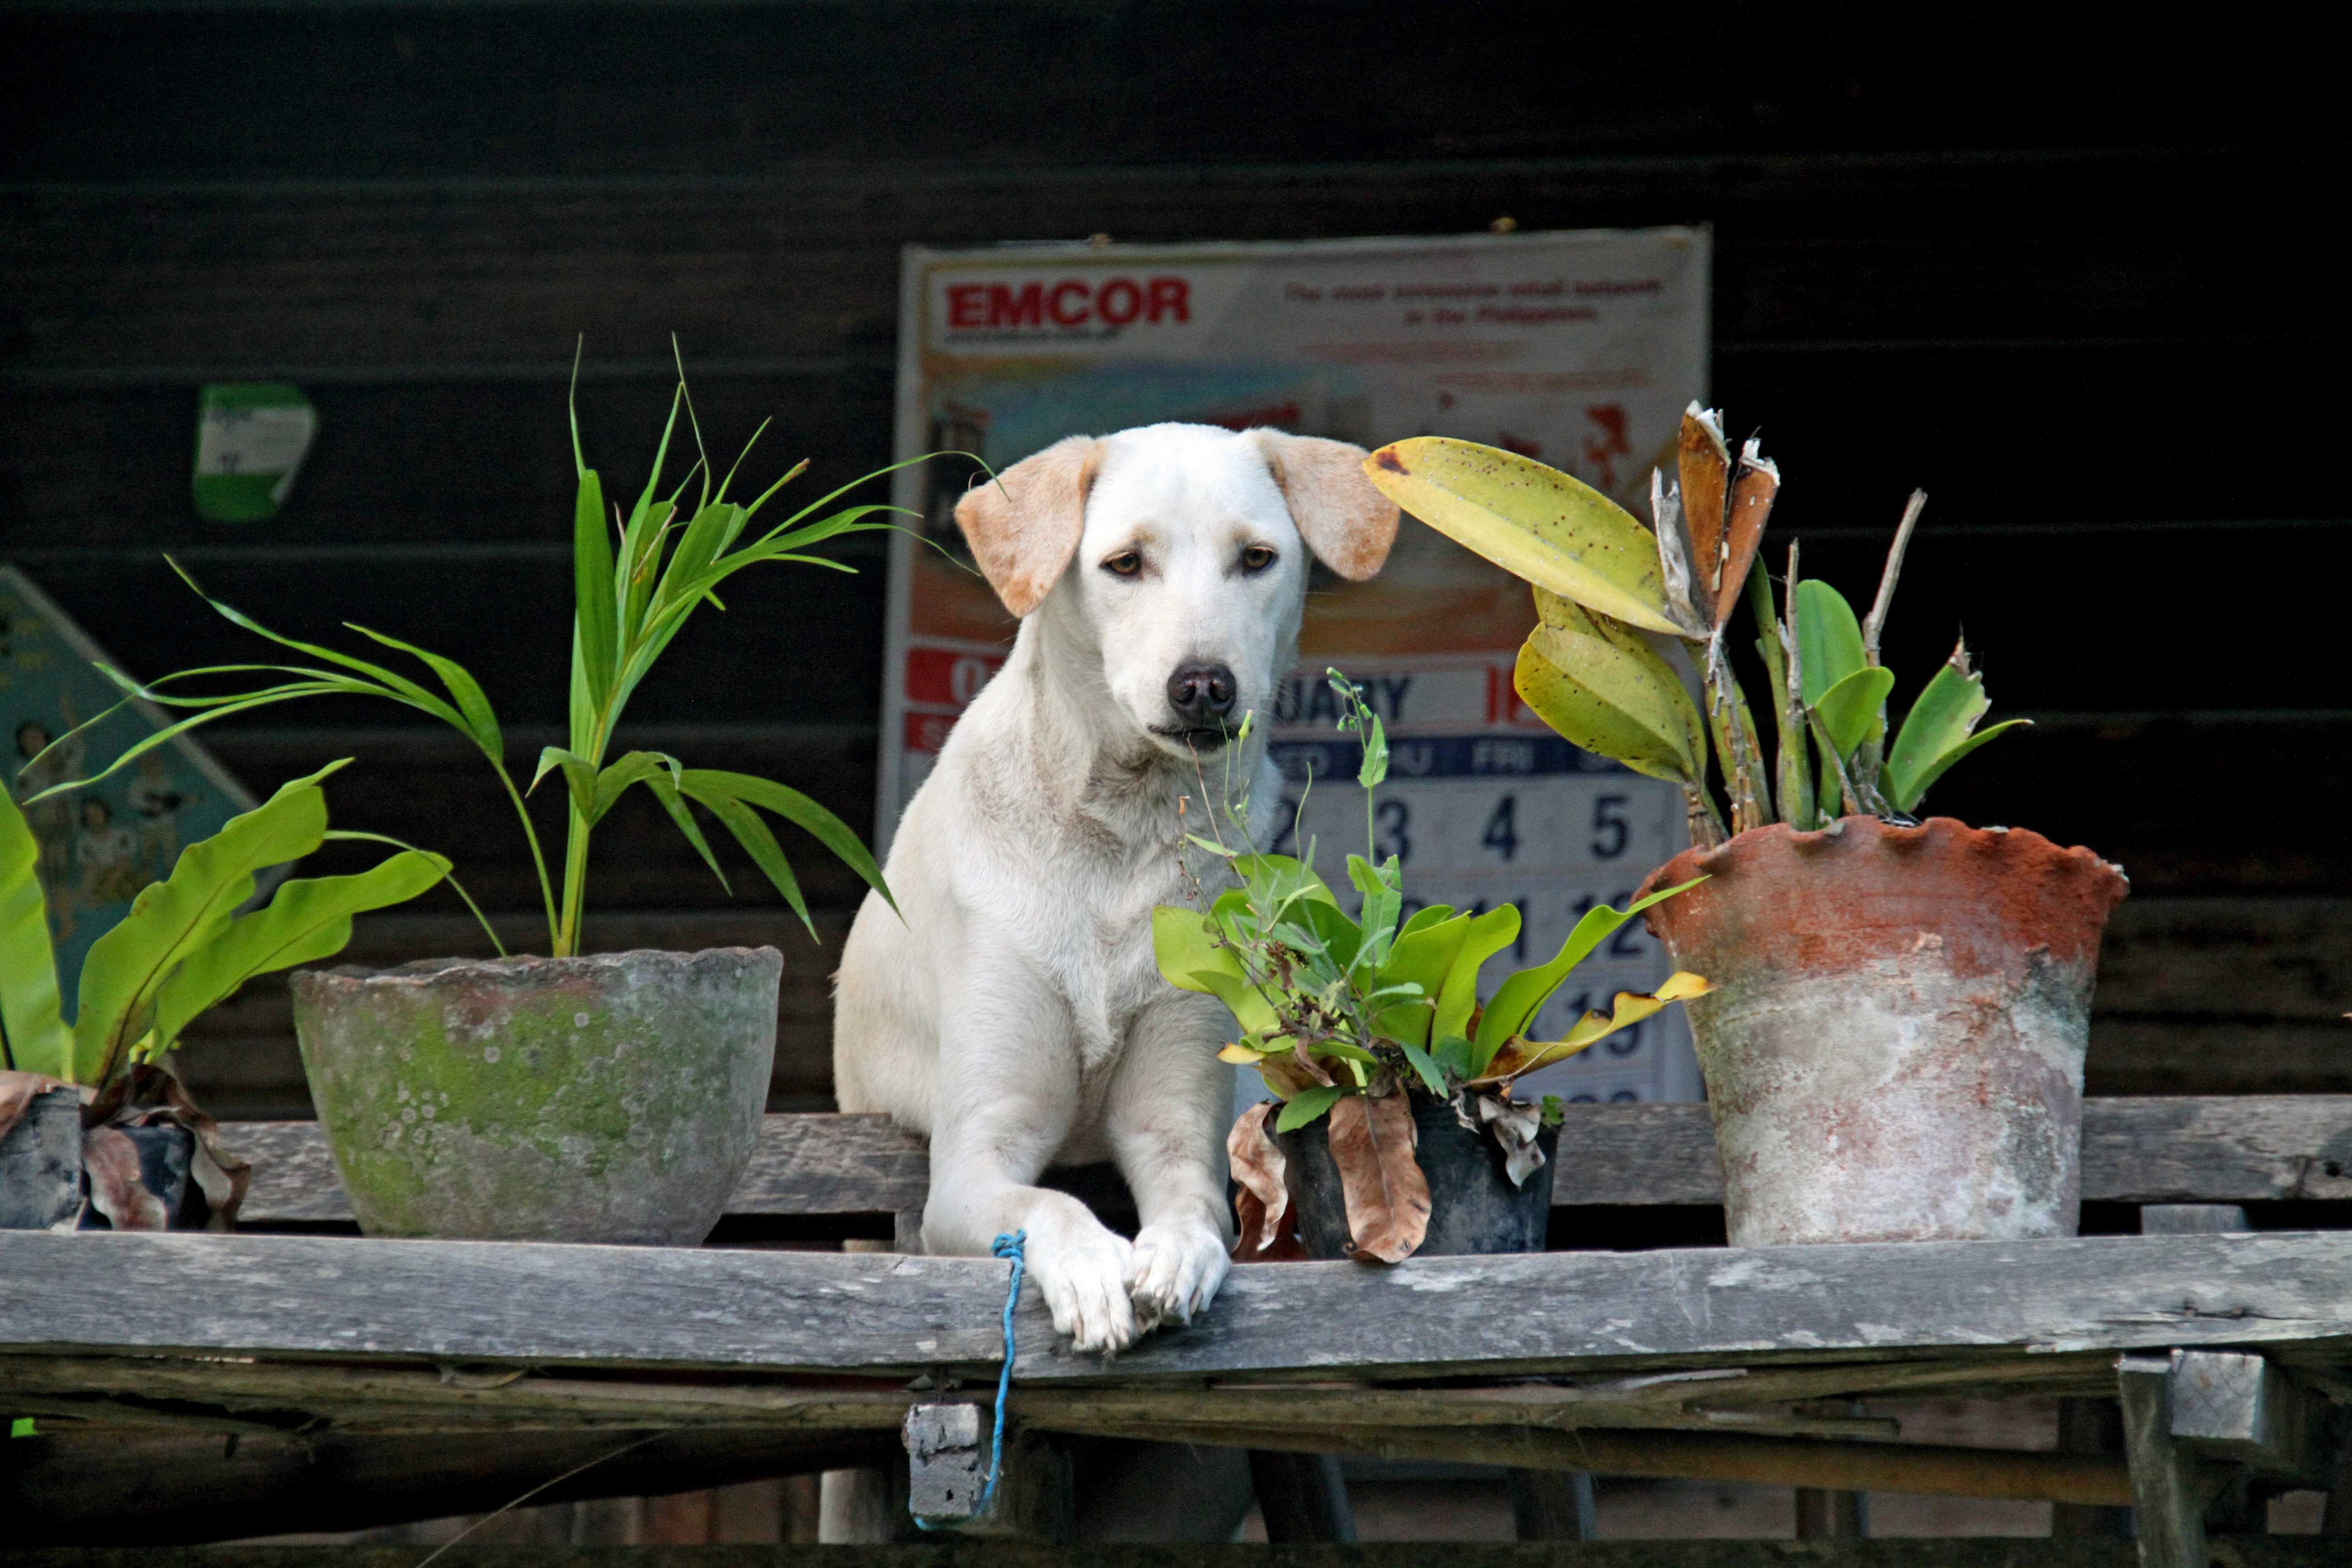
puppy, dog, cute, canine, pet, mammal, expression, terrier, street dog, dog like mammal